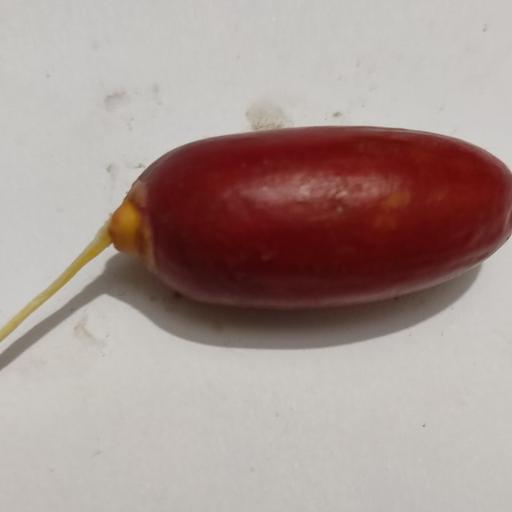
Crop type: Date Palm